John McLaren (cricketer)

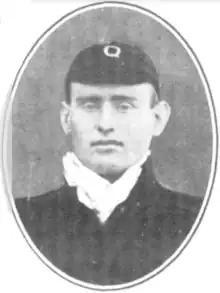

John William McLaren (22 December 1886 – 17 November 1921) was an Australian cricketer who played in one Test in 1912.